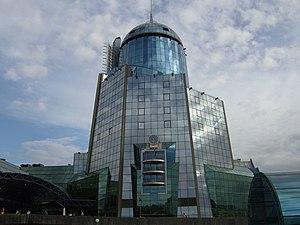
Samara est une ville de Russie et la capitale administrative de l'oblast de Samara. Sa population s'élève à 1 169 719, ce qui en fait la neuvième ville de Russie. Elle fut initialement une forteresse édifiée en 1586 à la suite de la conquête du khanat de Kazan. Située au confluent de la Volga et de la Samara, elle s'est développée par la suite comme nœud ferroviaire. La décentralisation d'usines moscovites durant la Seconde Guerre mondiale, la proximité de gisements de pétrole ont suscité l'installation d'entreprises d'industrie chimique et de constructions mécaniques qui ont joué un rôle moteur dans sa croissance.
La gare de Samara-Passazhirskaya est une gare ferroviaire russe, située dans la ville de Samara, dans l'oblast de Samara, en Russie.